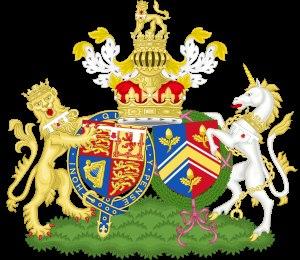
Le mariage du prince William, duc de Cambridge et de Catherine Middleton s'est déroulé le 29 avril 2011 à l'abbaye de Westminster à Londres au Royaume-Uni. Le prince William, en seconde position dans l'ordre de succession à la reine Élisabeth II, a rencontré Kate Middleton pour la première fois en 2001 alors qu'ils étaient tous les deux à l'université de St Andrews. Leurs fiançailles, commencées le 20 octobre 2010, ont été annoncées le 16 novembre 2010. L'événement a attiré l'attention des médias qui l'ont comparé au mariage des parents du prince William, le prince Charles et Lady Diana Spencer en 1981. La cérémonie a été diffusée en mondovision et aurait été regardée dans le monde par un milliard de personnes.